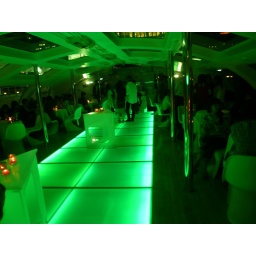
a water bus designed by Leiji Matsumoto